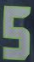
Number: 5